Vernon Reid

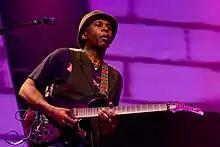
Vernon Reid, Moers Festival 2011

In addition to his work with Living Colour, Reid has been engaged in a number of other projects. He released "Mistaken Identity", his first solo album, in 1996, and has collaborated with the choreographers Bill T. Jones on "Still/Here" and Donald Byrd on "Jazztrain". He performed "Party 'Til The End of Time" at the Brooklyn Academy of Music (BAM) with The Roots, an end of the 2000 millennium tribute featuring the music of Prince's album "1999". He also composed and performed "Bring Your Beats" a children's program for BAM.